Mangalore tiles

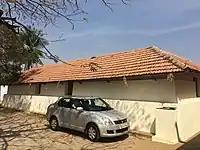
House in Coimbatore district with Mangalore tiles

Since the opening of the Albuquerque tile factory, Mangaloreans have been actively involved in manufacturing these red Mangalore tiles. In 1878, it was followed by the Alvares tile factory established by Mr.Simon Alvares of Bombay at Mangalore. The tiles produced by the factory were in great demand throughout the Indian subcontinent and East Africa. Abundant deposits of clay, plenty of firewood from the Western Ghats and cheap skilled labour helped the industry flourish. By the 1900s there were around 25 tile factories situated in and around Mangalore. By 1994 around 75 tile factories were present in Mangalore. As per the years 1991—1992 out of a selected 12 tile factories, 6 were owned by Hindus and the other 6 by Christians. The factories along with these tiles also manufactured materials such as ridges, limestone and bricks.